Branko Smiljanić

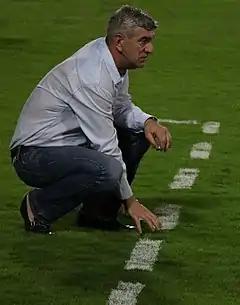
Smiljanić with Saham in 2015

Branko Smiljanić (born 27 September 1957) is a Serbian football manager and former player.